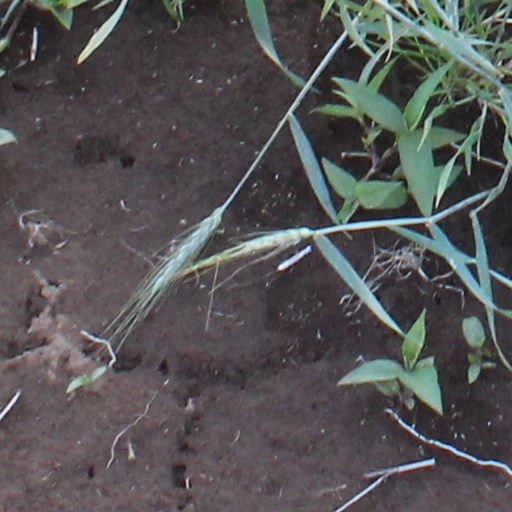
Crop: wheat